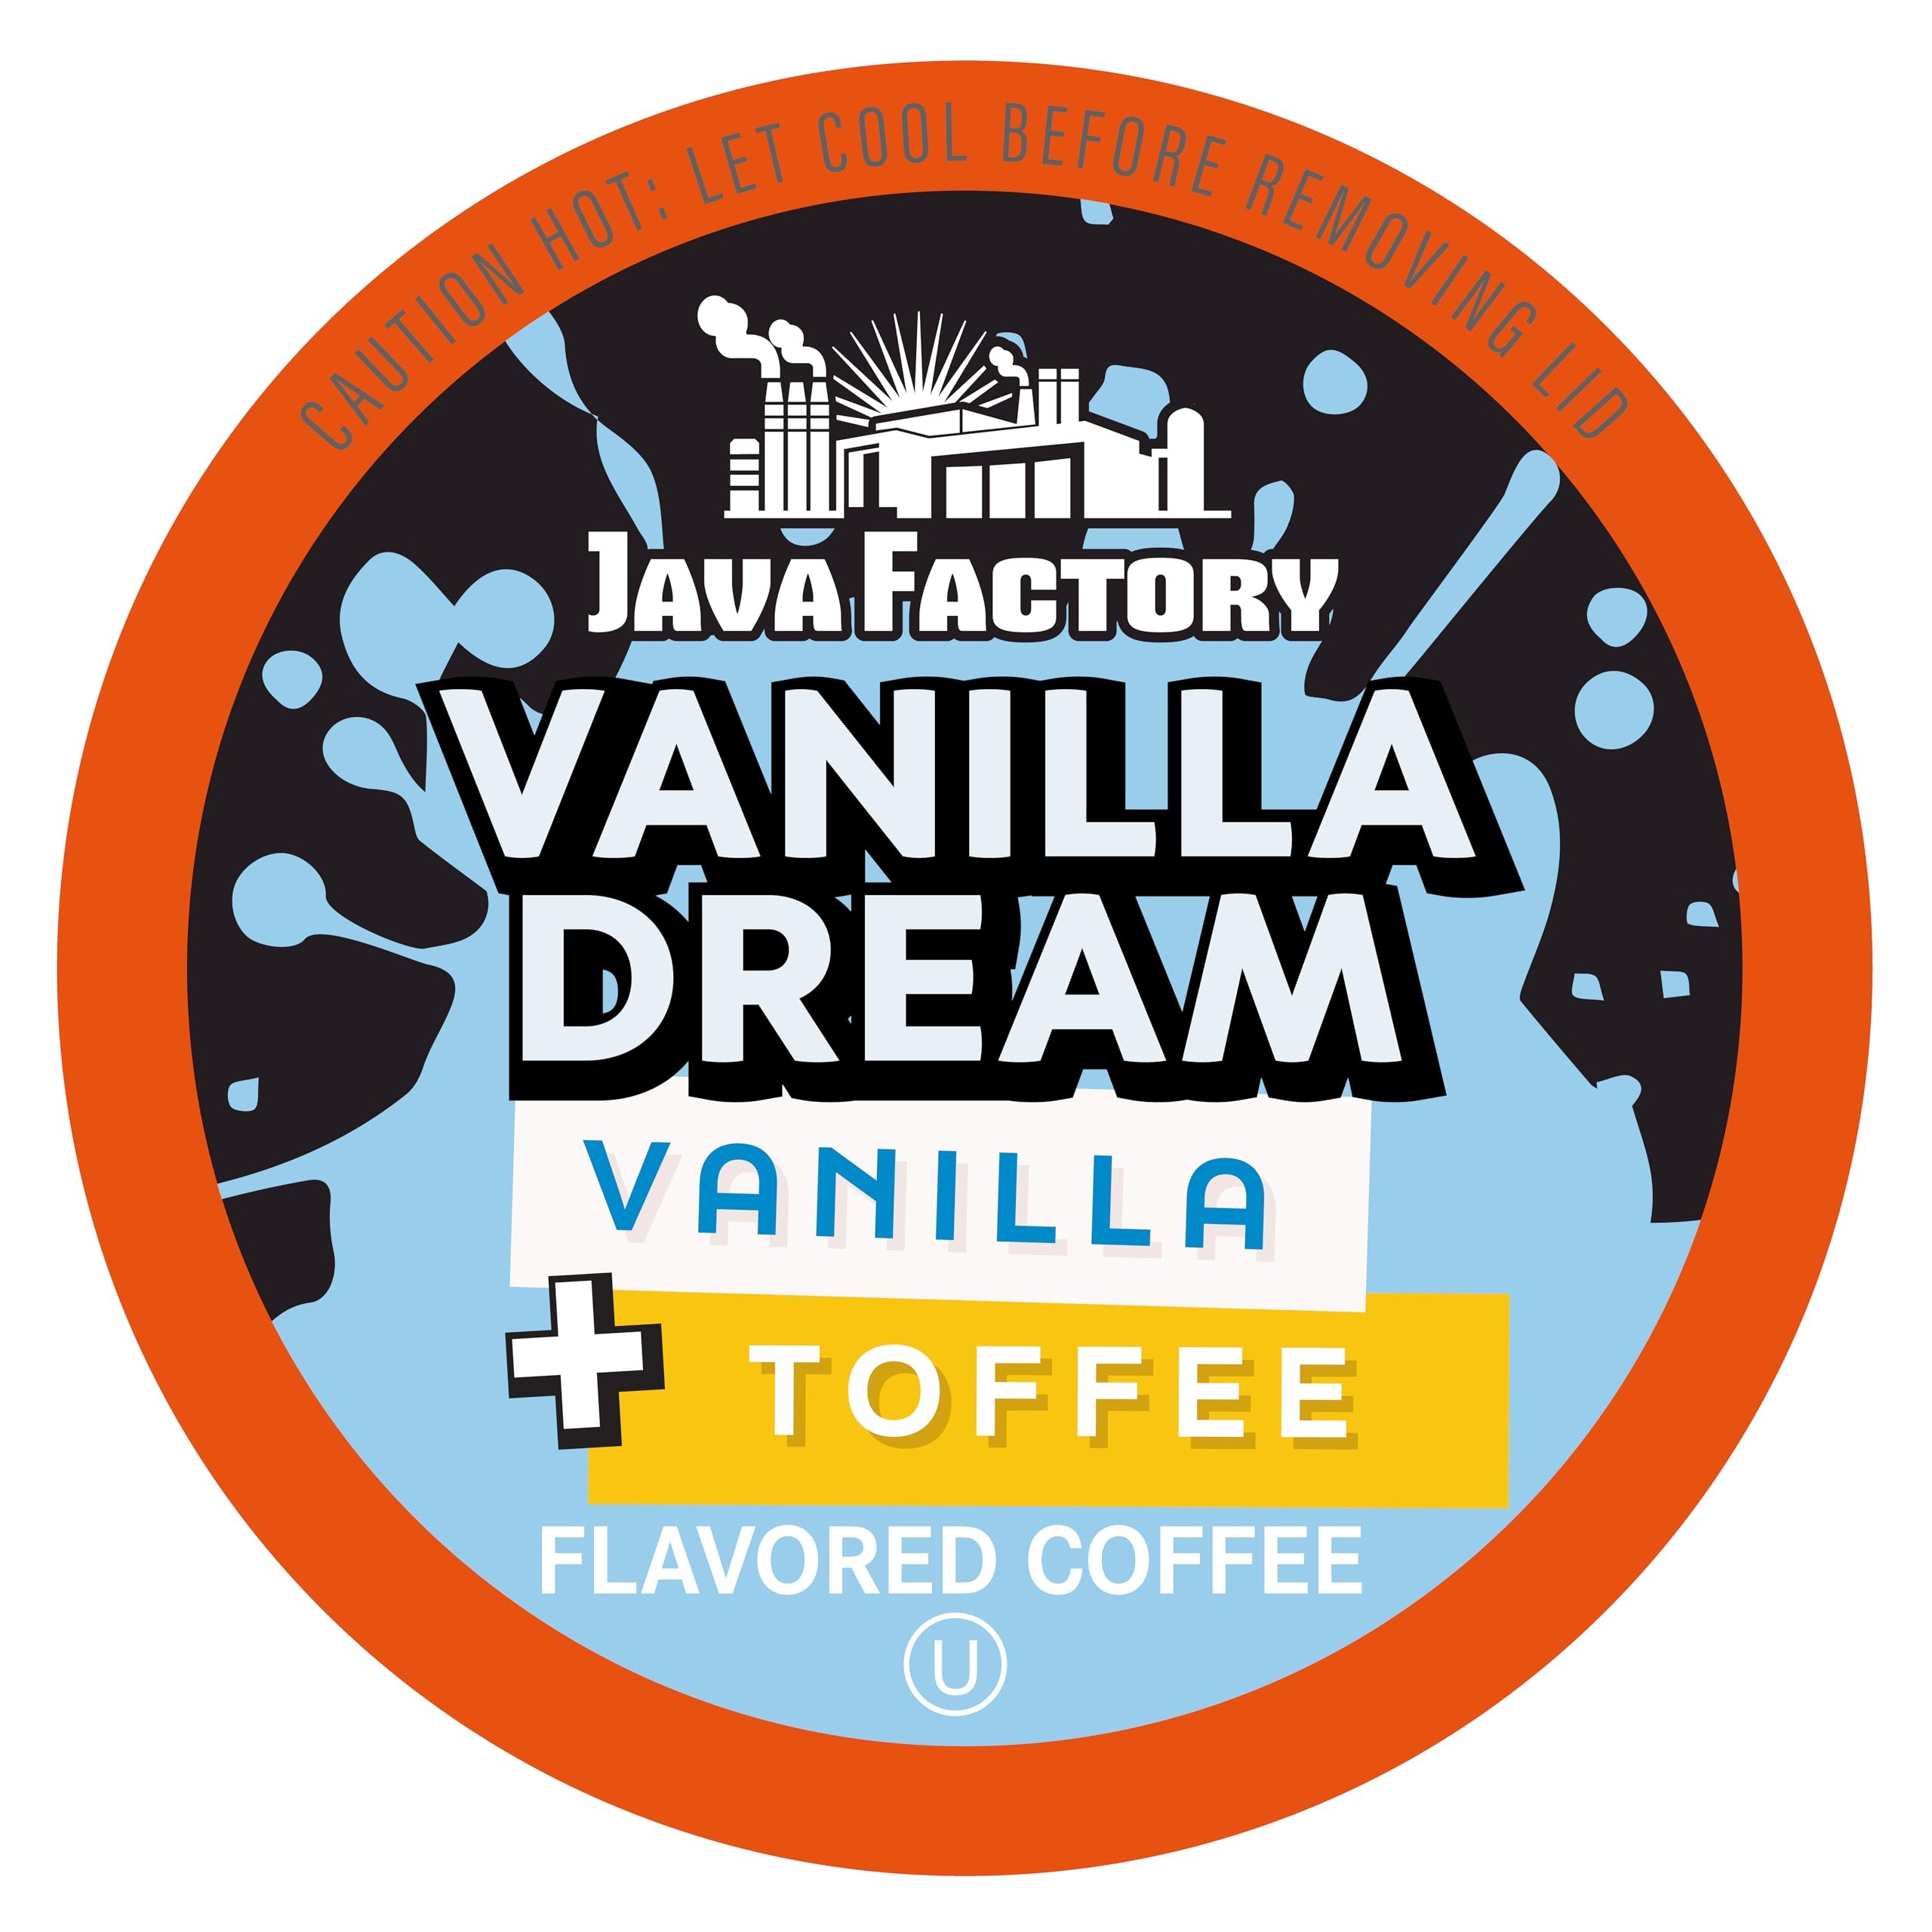
Item Name: Java Factory Coffee Pods Vanilla Flavored Coffee Compatible with K Cup Brewers Including 2.0, Vanilla Dream, 80 Count
Bullet Point 1: Java Factory Vanilla Dream - Vanilla and Butter Toffee flavored coffee. With the variety of Java Factory Roasters flavored coffees, you can find the perfect cup of coffee. Coffee doesn’t have to be serious, just seriously good.
Bullet Point 2: Who said that vanilla was boring? Infused with smooth vanilla flavor and the tongue-tantalizing taste of butter toffee, this dreamy brew offers vanilla’s naysayers a much-needed reality check. Slip into the sublime with this gently flavored light roast.
Bullet Point 3: Compatible with Keurig K-Cup Brewers: For convenience and ease of use.
Bullet Point 4: 80 Count Pack: Each box contains 80 coffee pods, providing an ample supply of Coffee to enjoy at home or in the office.
Bullet Point 5: Java Factory: Manufacturing one great coffee, one cup at a time.
Value: 80.0
Unit: Count

Price: 36.54